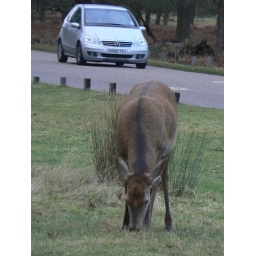
fearless red deer near road